Solar deity

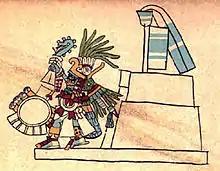
Huitzilopochtli, the Aztec god of the sun and war.

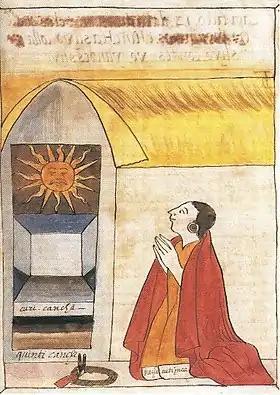
The Emperor Pachacútec worshiping Inti in the temple Coricancha, drawing by Martín de Murúa of 1613.

The Sun holds the primary role in Albanian pagan customs, beliefs, rituals, myths, and legends. Albanian major traditional festivities and calendar rites are based on the Sun, worshiped as the god of light, sky and weather, giver of life, health and energy, and all-seeing eye. In Albanian tradition the fire – "zjarri", evidently also called with the theonym Enji – worship and rituals are particularly related to the cult of the Sun. Ritual calendar fires or bonfires are traditionally kindled before sunrise in order to give strength to the Sun and to ward off evil. Many rituals are practiced before and during sunrise, honoring this moment of the day as it is believed to give energy and health to the body. As the wide set of cultic traditions dedicated to him indicates, the Albanian Sun-god appears to be an expression of the Proto-Indo-European Sky-god (Zot or Zojz in Albanian).